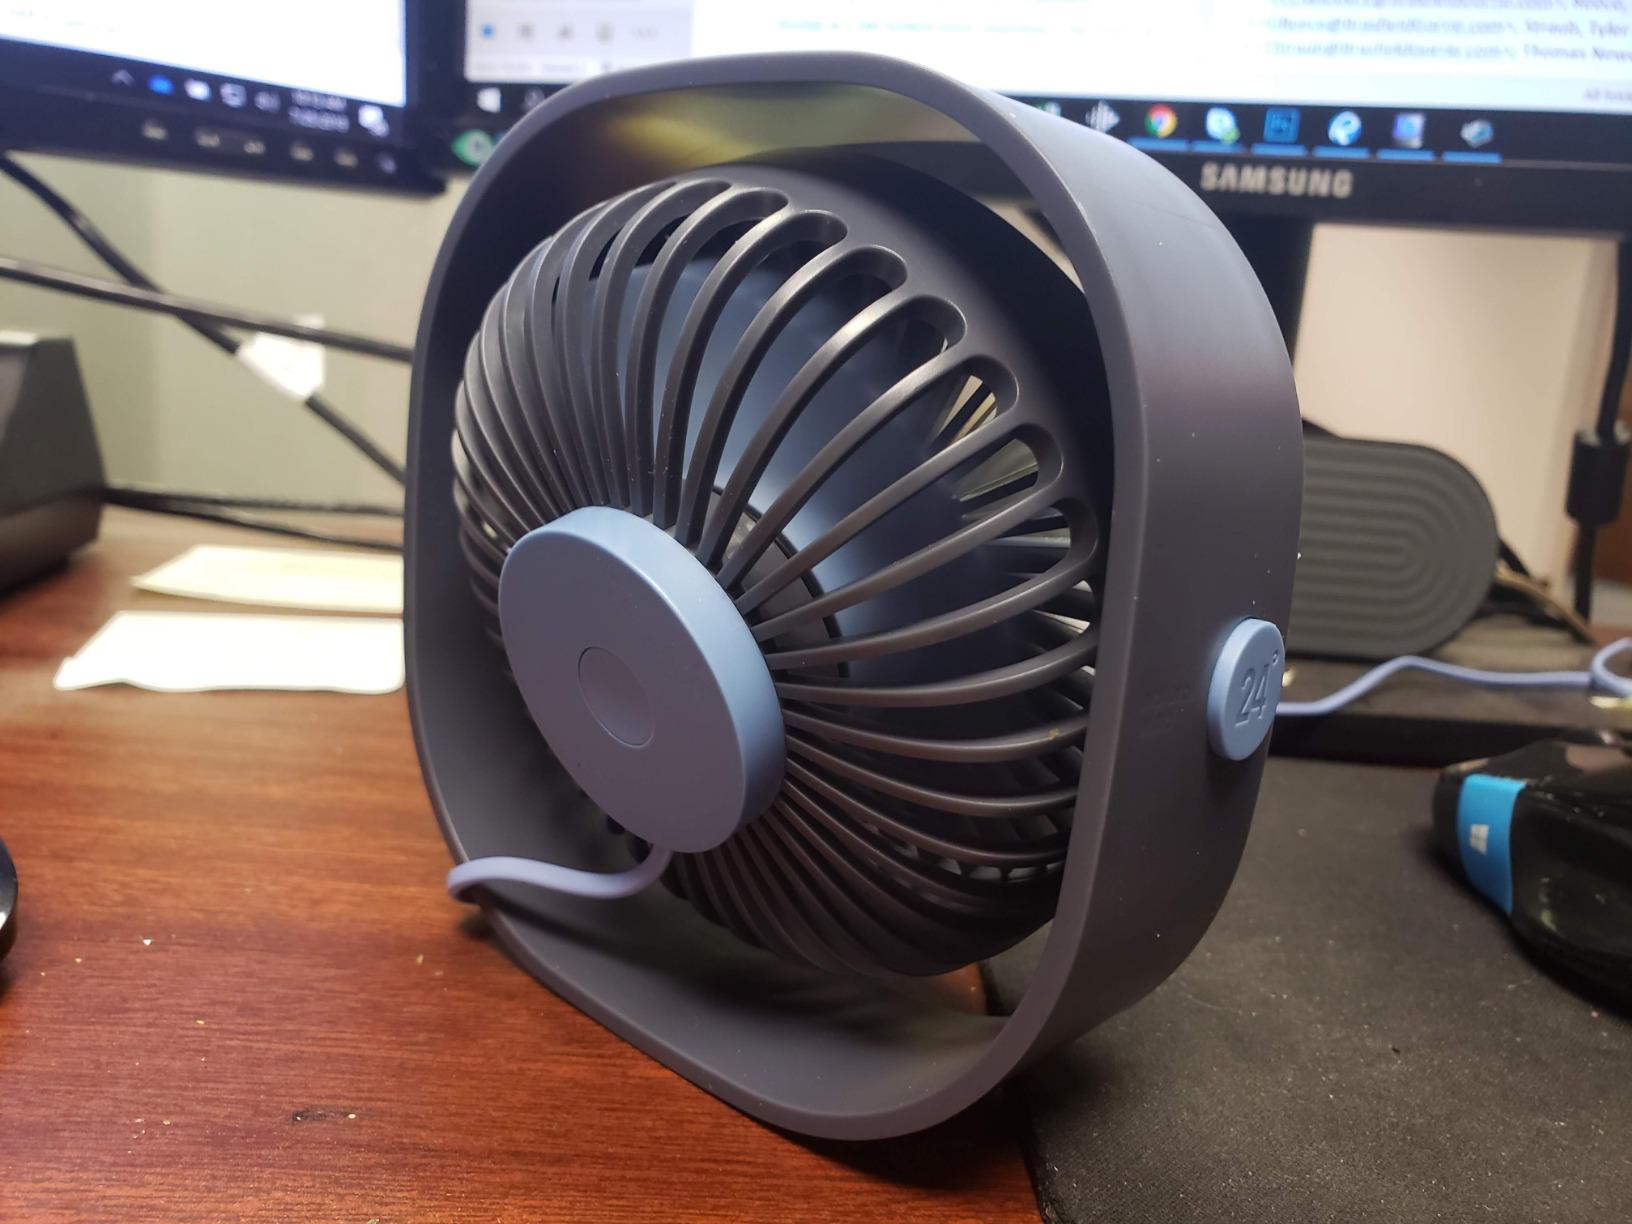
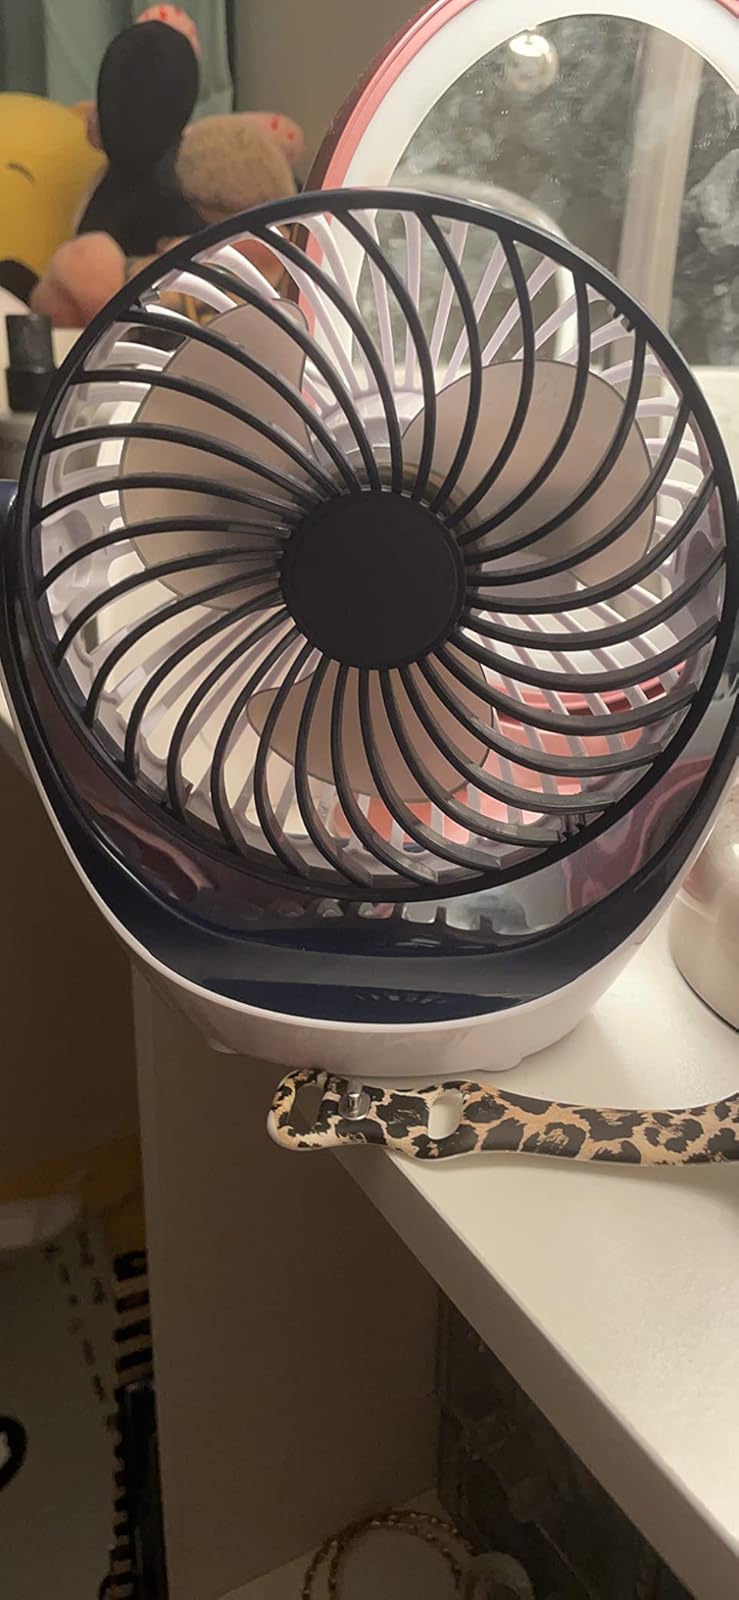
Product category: fan
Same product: no